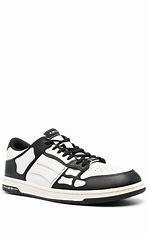
Brand: Amiri
Model: Skel Top